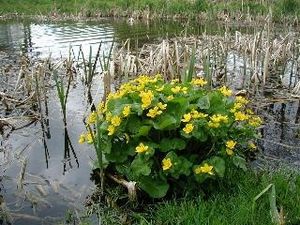
Eng-kabbeleje
Engkabbeleje, også skrevet Eng-Kabbeleje, er en 15-30 cm høj urt, der vokser på våde enge og i grøftekanter.